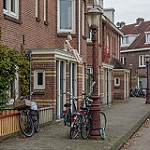
Label: non_damage_buildings_street